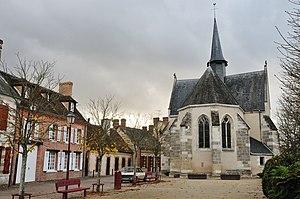
Chapelle Saint-Genouph, Selles-Saint-Denis, Loir-et-Cher, France This building is classé au titre des Monuments Historiques. It is indexed in the Base Mérimée, a database of architectural heritage maintained by the French Ministry of Culture,
Le Val de Loire est inscrit sur la liste du patrimoine mondial de l'Unesco depuis le 30 novembre 2000 sous la référence 933bis. La justification de l'inscription du territoire s'appuie sur plusieurs critères : son patrimoine architectural qui comprend les Châteaux de la Loire, son paysage culturel exceptionnel et ses monuments culturels, témoins de la Renaissance et du siècle des Lumières. La liste comprend à cette date 160 communes réparties dans 2 régions et 4 départements sur une longueur de 280 kilomètres qui s'étend de Sully-sur-Loire à Chalonnes.
Selles-Saint-Denis est une commune française située dans le département de Loir-et-Cher, en région Centre-Val de Loire.